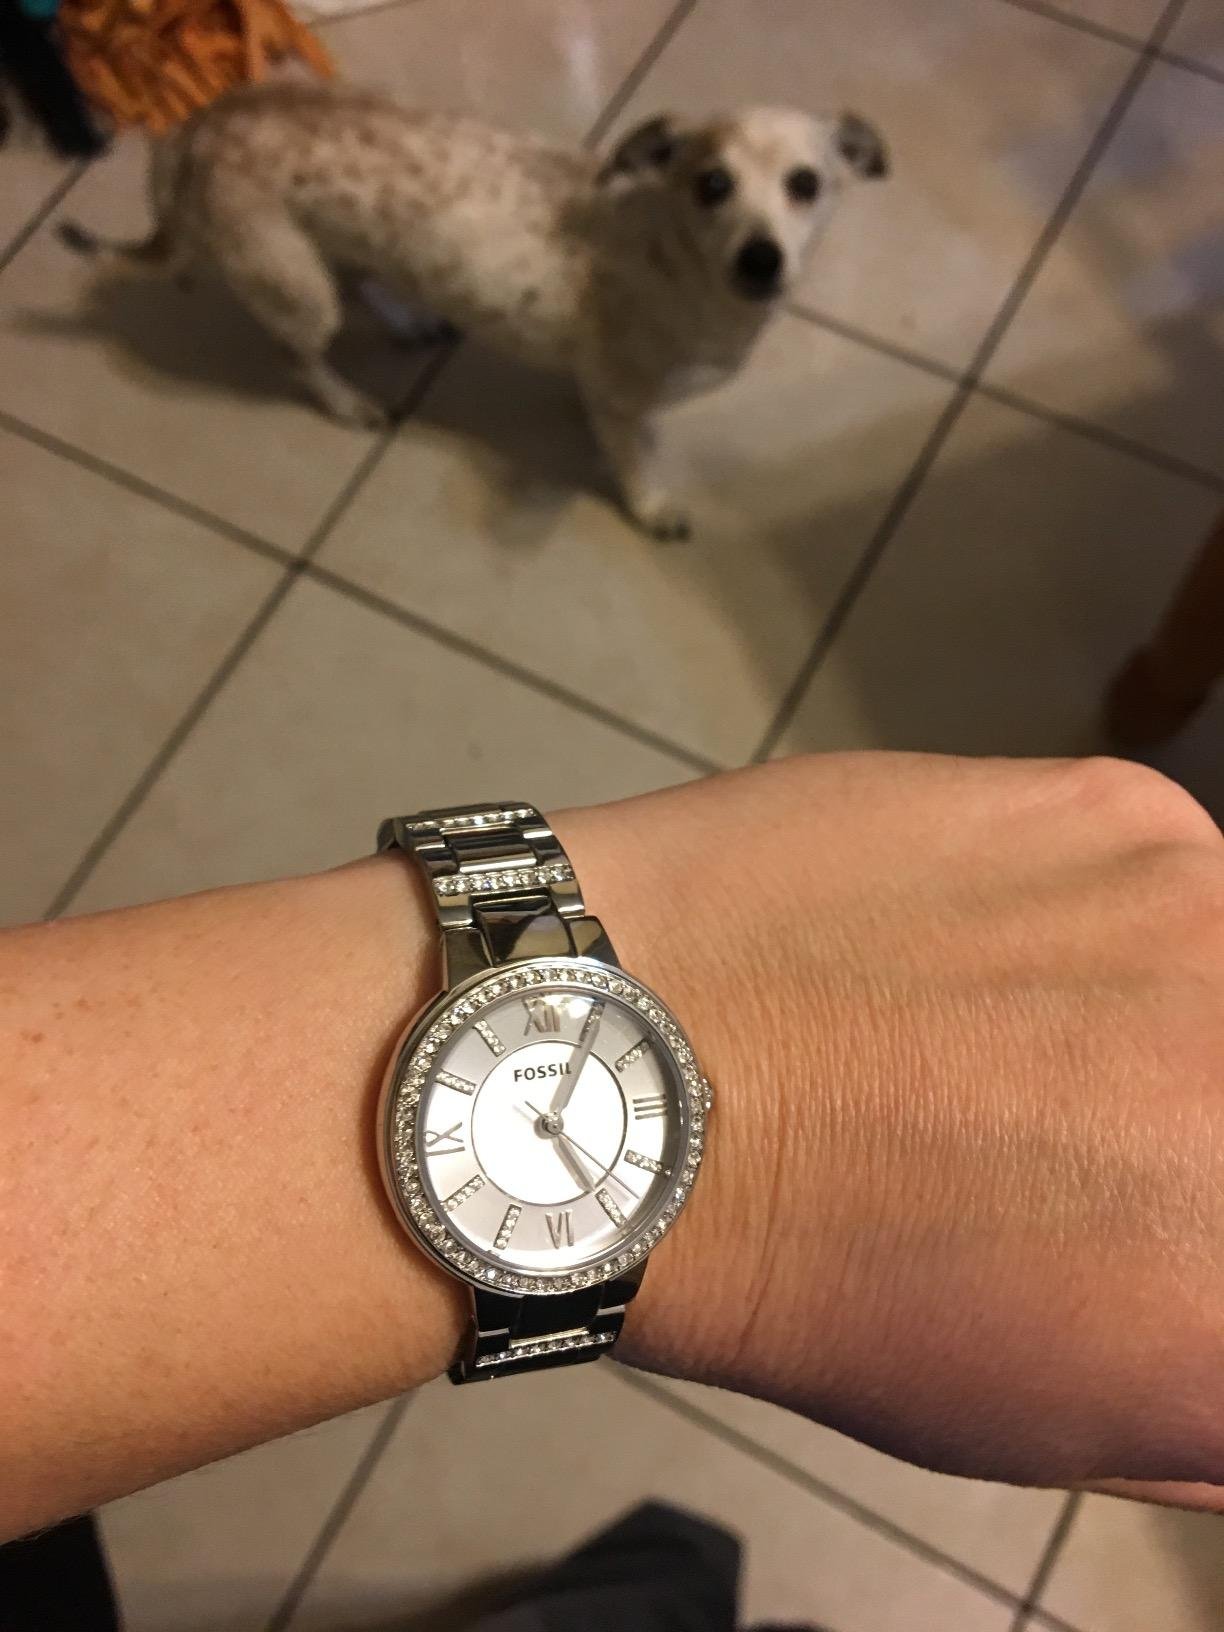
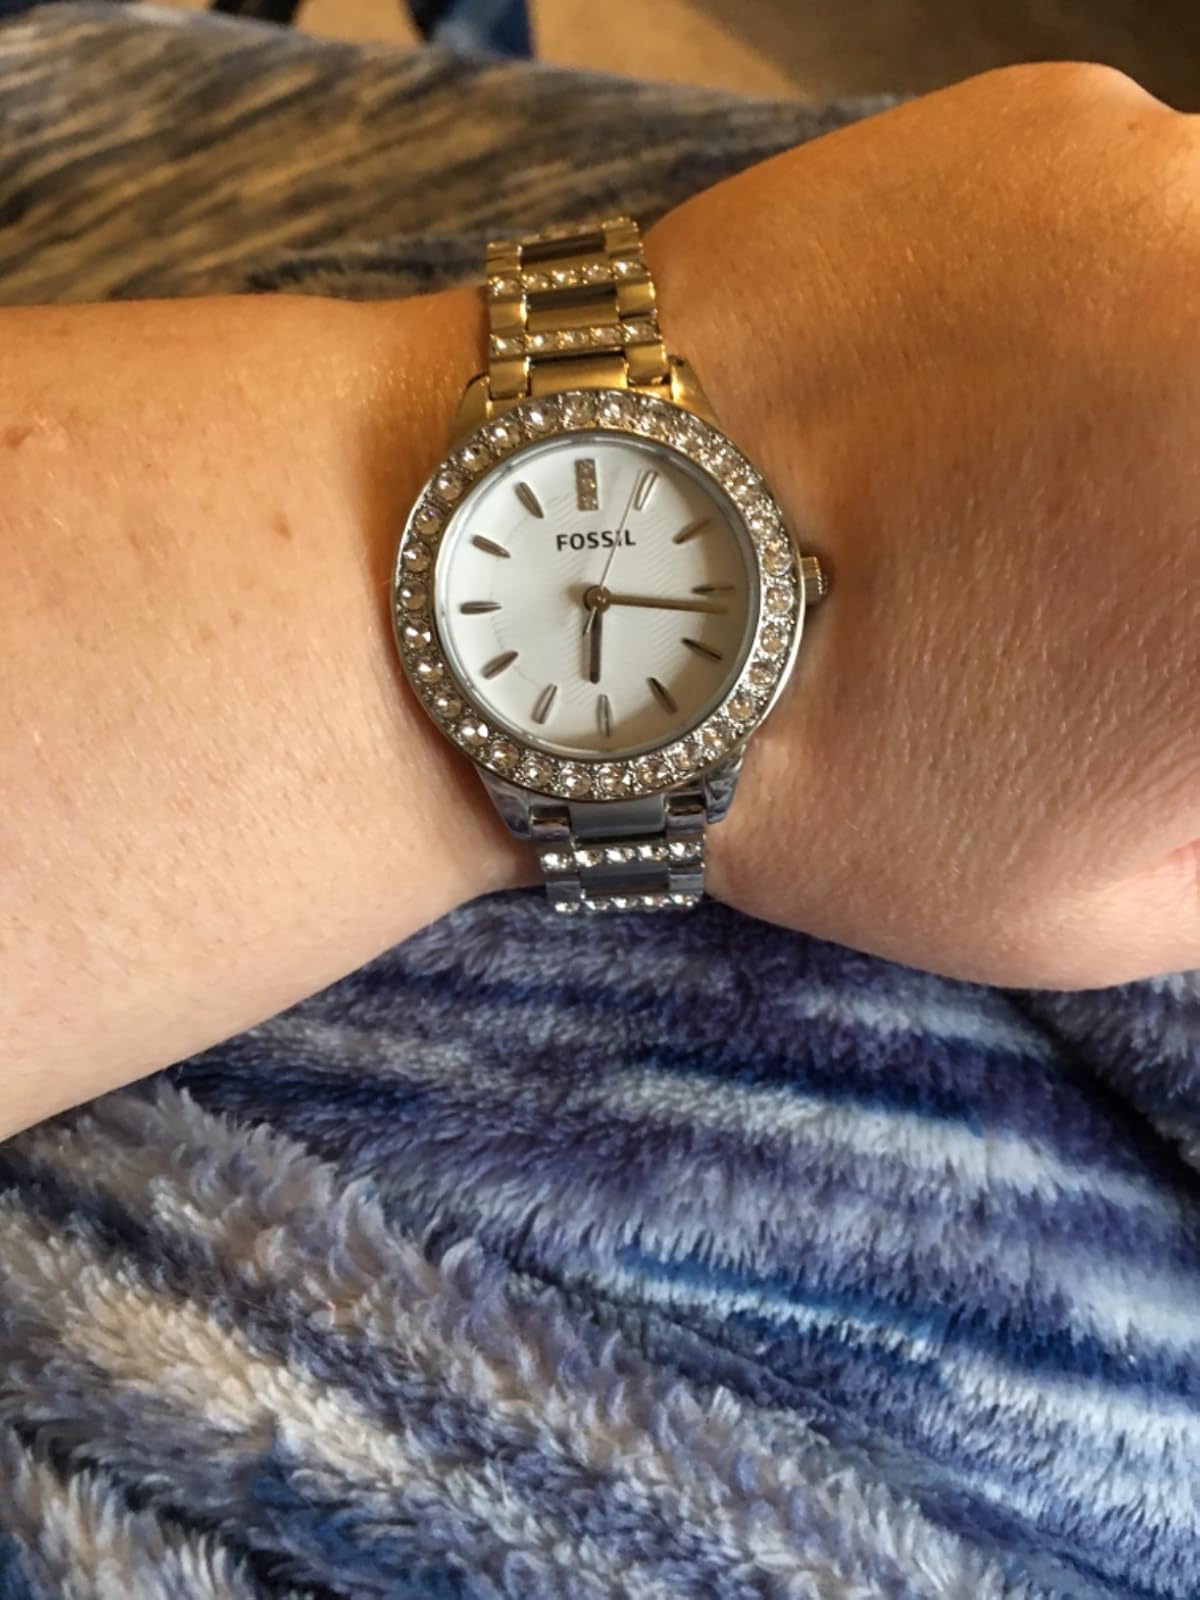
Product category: accessories_watch
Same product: no